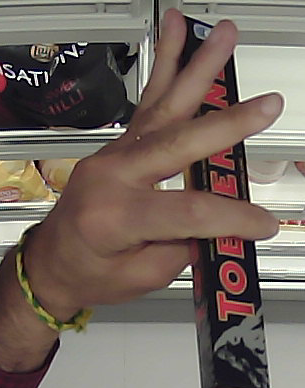
Product: toblerone_black